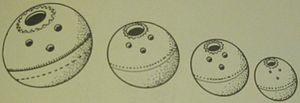
Le borrindo est un instrument de musique pakistanais. C'est un ancien instrument à vent globulaire ressemblant à un ocarina. On le trouve dans la vallée recouverte du limon de l'Indus, dans le Sind.